Flanders

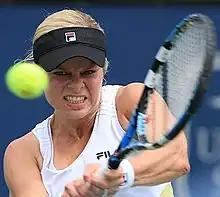
Kim Clijsters was WTA Player of the Year in 2005 and 2010

Education is compulsory from the ages of six to 18, but most Flemings continue to study until around 23. Among the Organisation for Economic Co-operation and Development countries in 1999, Flanders had the third-highest proportion of 18- to 21-year-olds enrolled in postsecondary education. Flanders also scores very high in international comparative studies on education. Its secondary school students consistently rank among the top three for mathematics and science. However, the success is not evenly spread: ethnic minority youth score consistently lower, and the difference is larger than in most comparable countries.